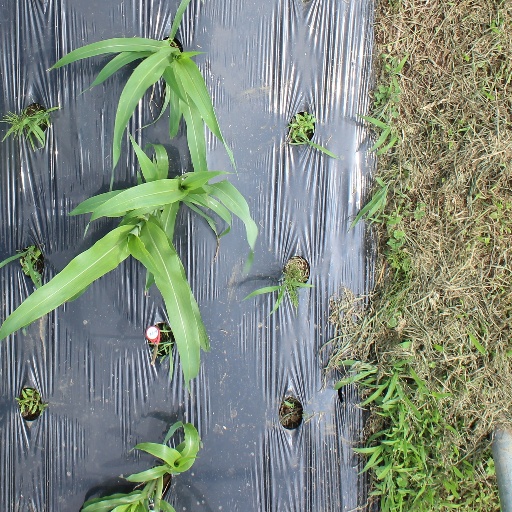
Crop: sorghum